Tim Watson

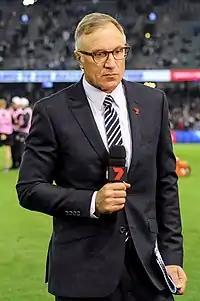
Watson with Channel 7 in 2017

Timothy Michael Watson (born 13 July 1961) is a former AFL player for Essendon and current broadcaster for more than 30 years, with the Seven Network since 1992 & 1116 SEN radio.